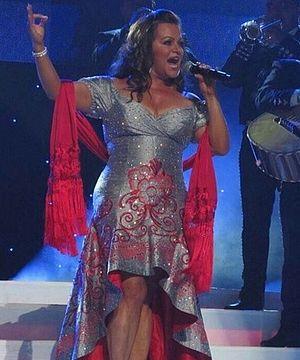
La voz... México est une émission de télévision mexicaine de télé-crochet musicale diffusée sur Azteca Uno.